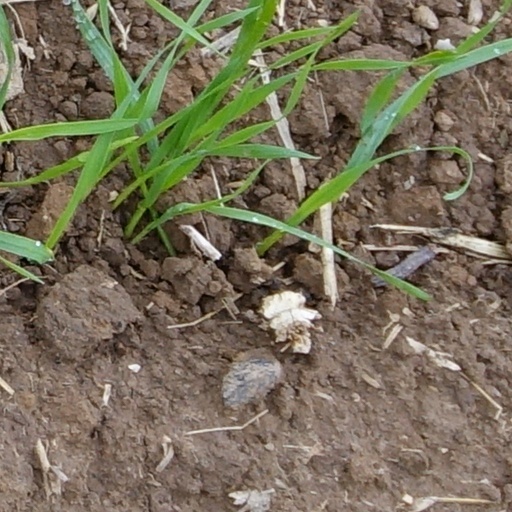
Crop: wheat